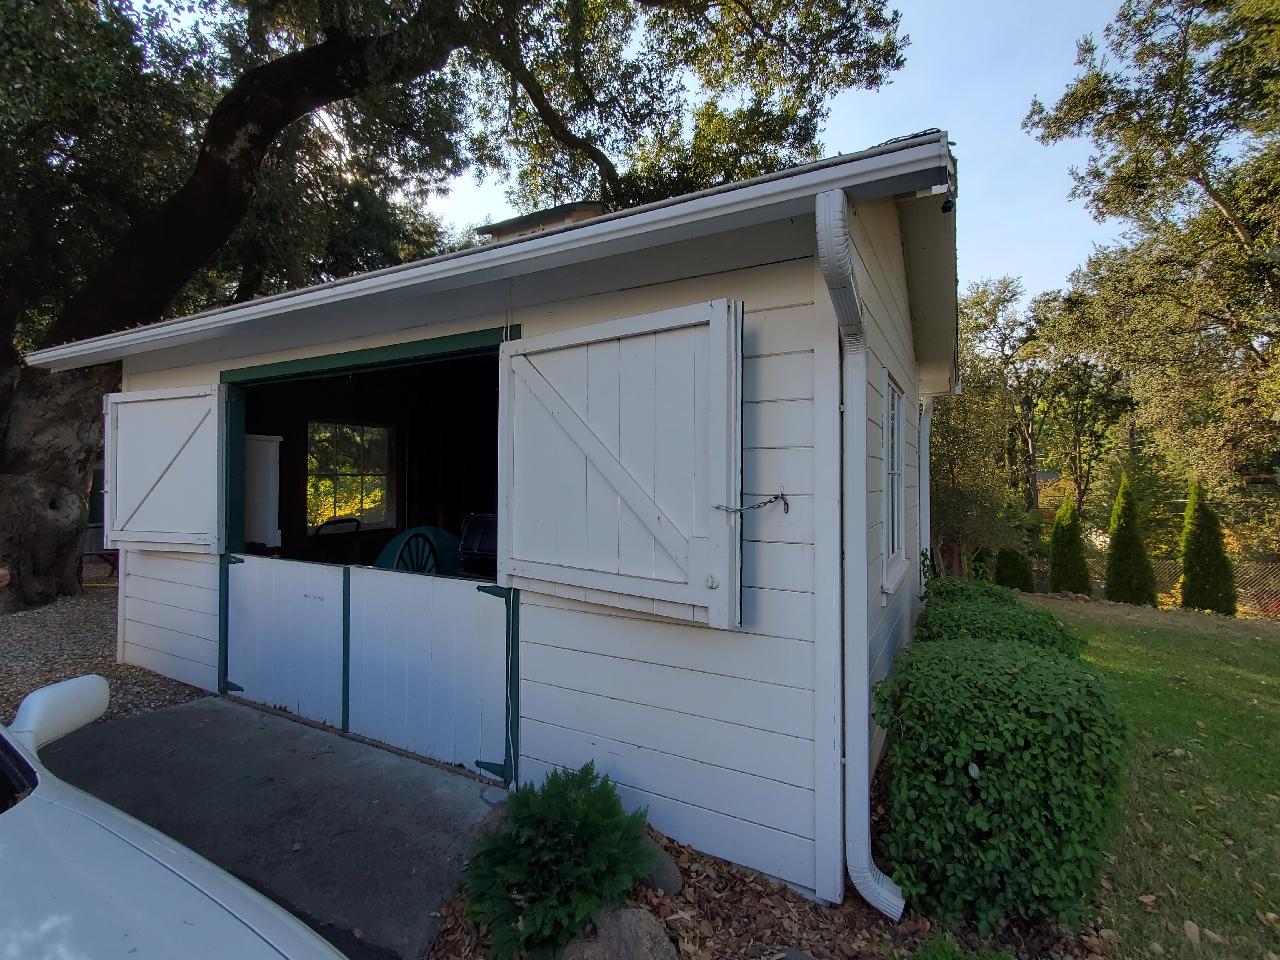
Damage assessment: no_damage